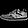
Label: Sneaker